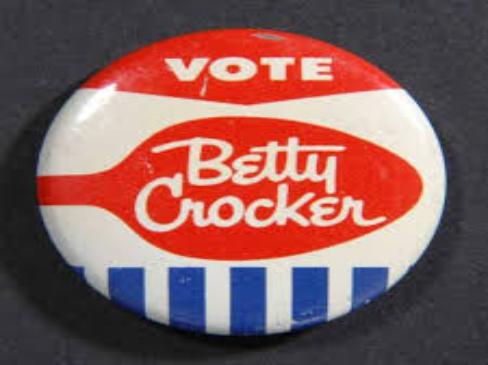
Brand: Betty Crocker
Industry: Clothes